History of Maryland Terrapins football

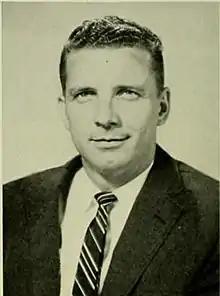
Coach Lester

In 1969, Roy Lester was hired as Maryland's fourth head coach in five years.